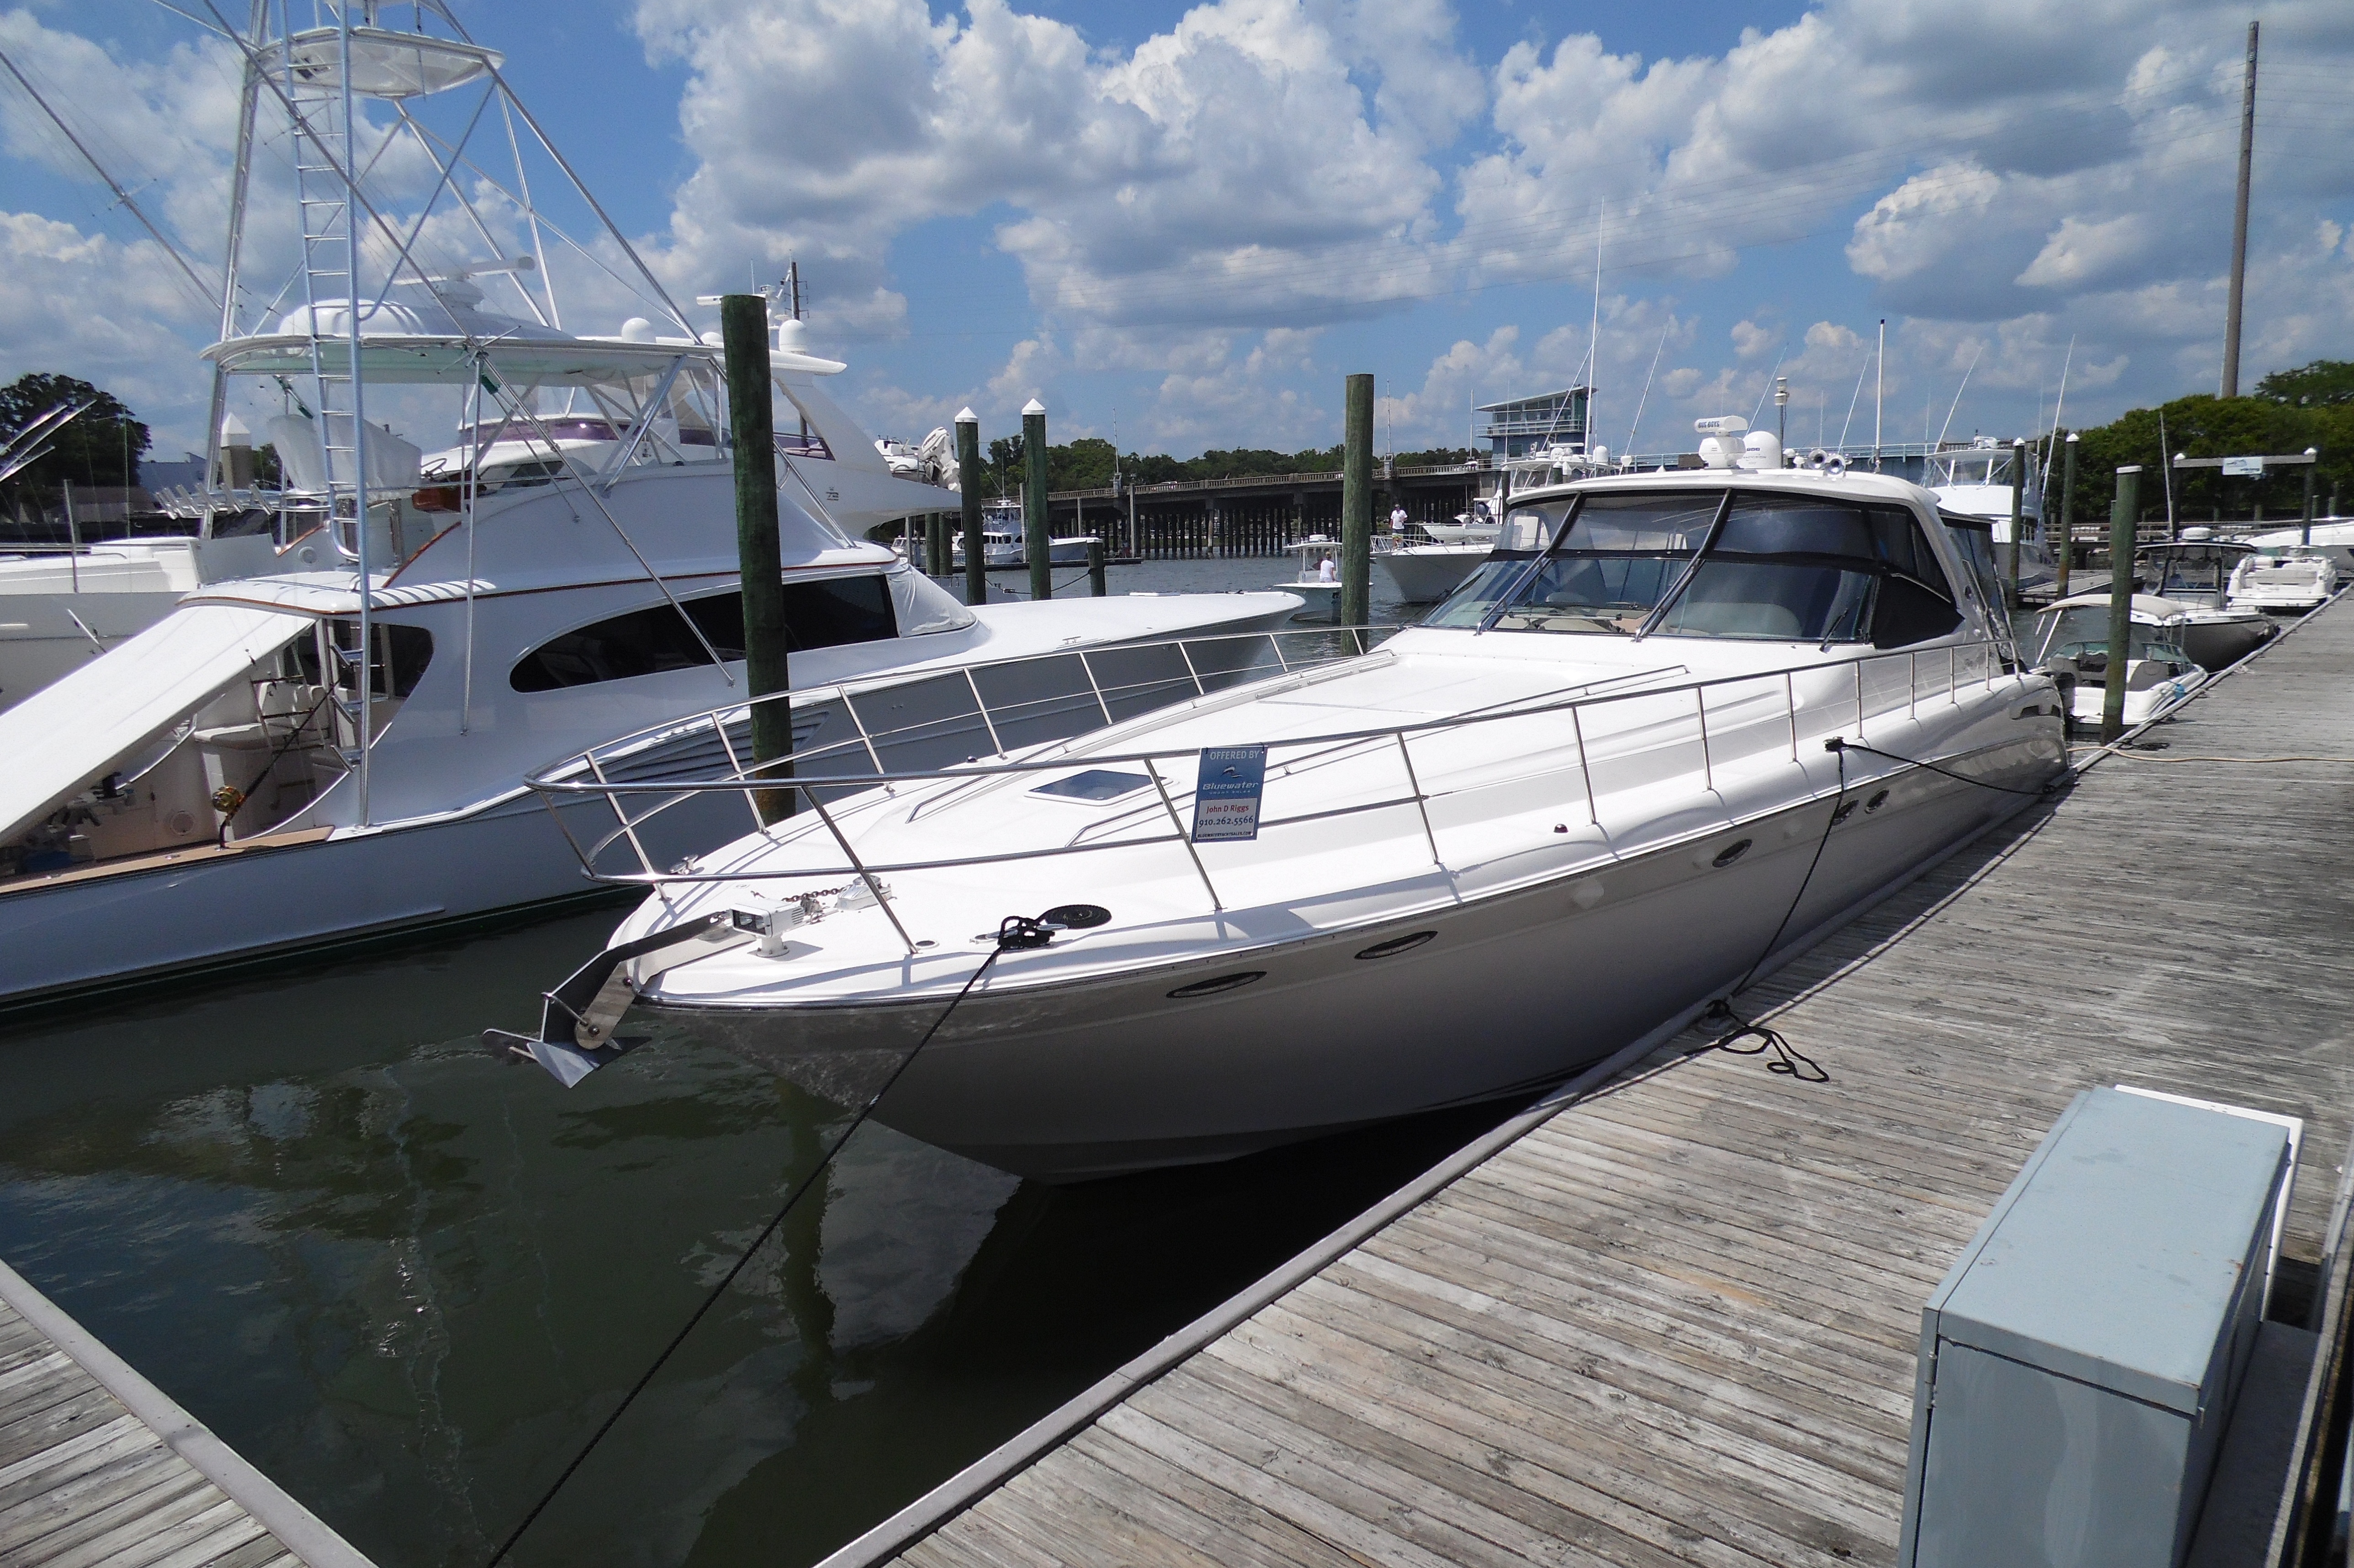
water, dock, boat, ship, walkway, vehicle, yacht, sailboat, motorboat, boating, watercraft, ecosystem, passenger ship, luxury yacht